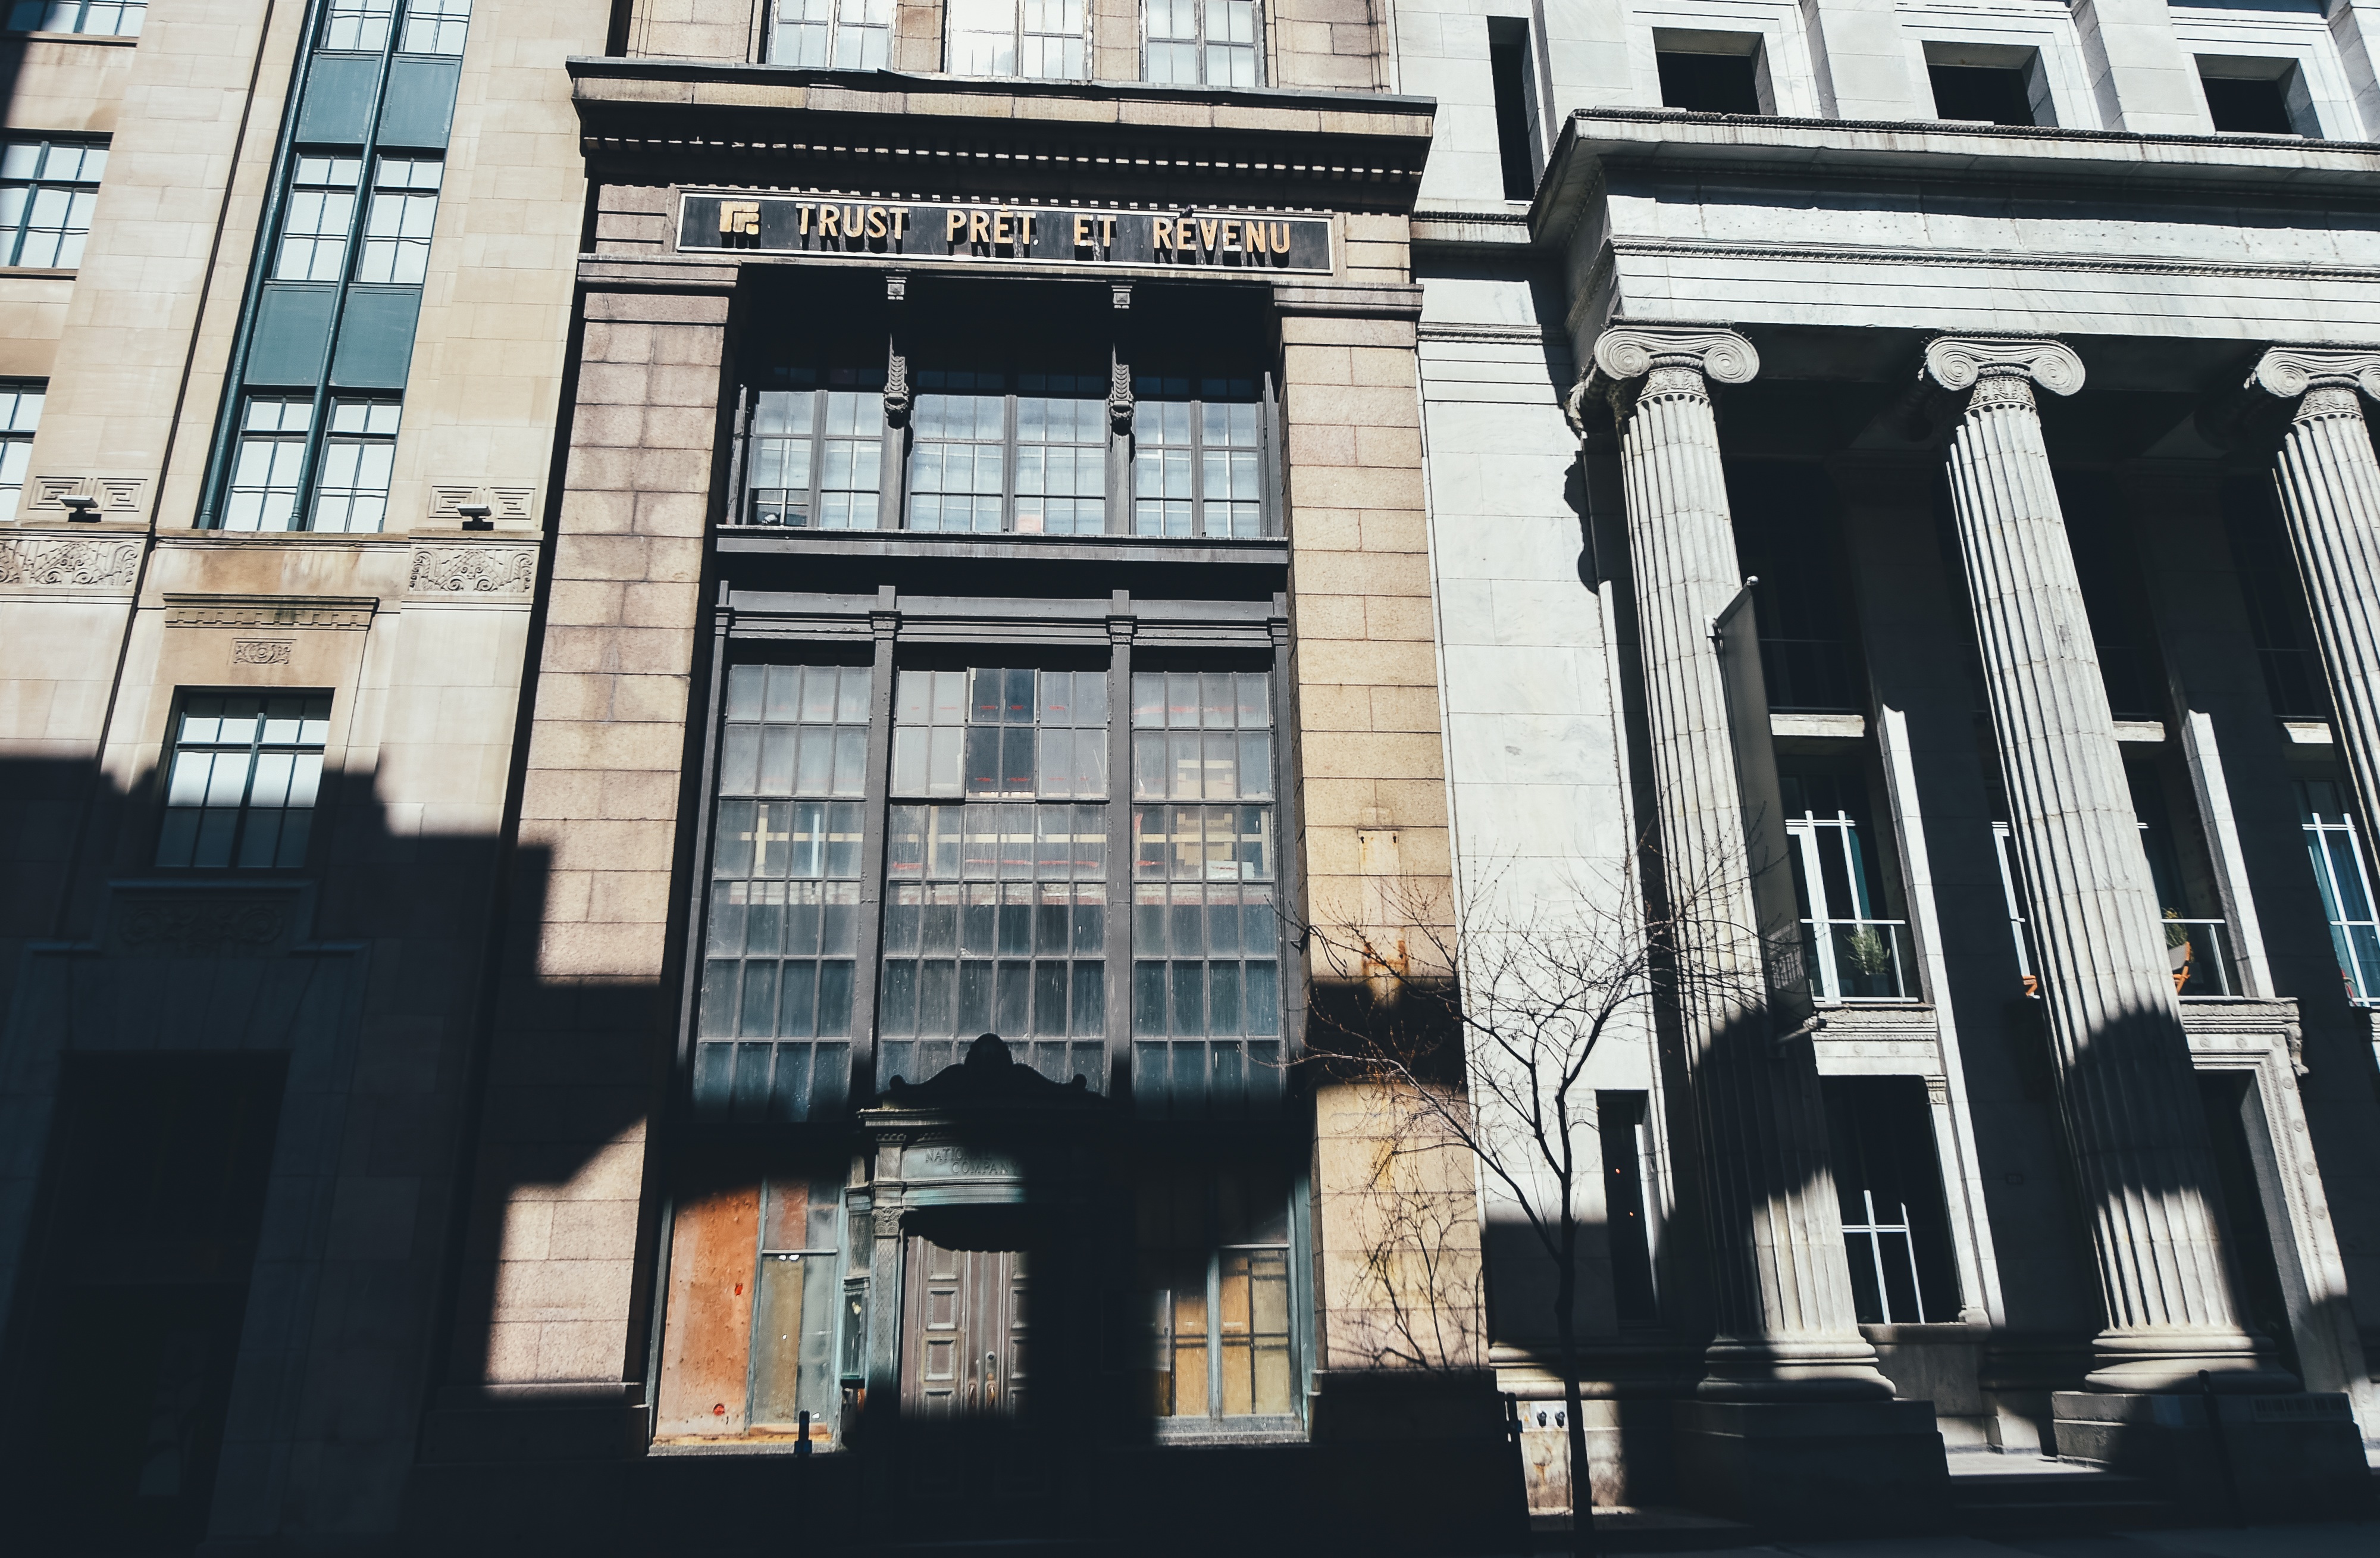
architecture, street, house, window, city, downtown, facade, neighbourhood, urban area